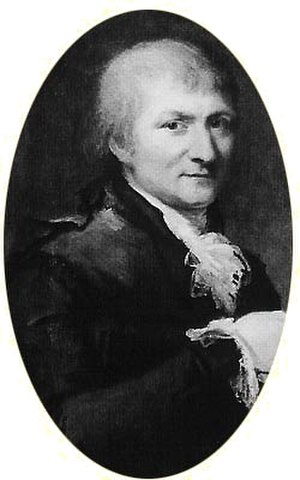
Adam Afzelius (botaniker)
Adam Afzelius var en svensk botaniker.